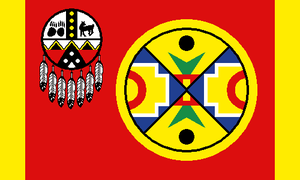
Le comté d'Aroostook est un comté de l'État du Maine aux États-Unis. Le siège est la ville de Houlton avec des bureaux à Caribou et Fort Kent. Selon le recensement de 2010, sa population est de 71 870 habitants, ce qui représente 5,4 % de la population totale de l'État du Maine.
Les Micmacs, parfois appelés Mi'kmaq, sont un peuple amérindien de la côte nord-est d'Amérique, faisant partie des peuples algonquiens. Il y a aujourd'hui vingt-huit groupes distincts de cette ethnie au Canada, et un seul groupe ethnique, la « tribu d’Aroostock », aux États-Unis.